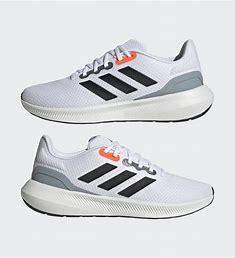
Brand: Adidas
Model: Runfalcon